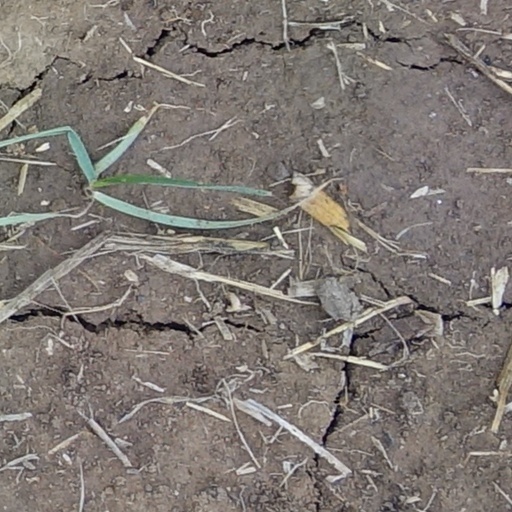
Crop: wheat